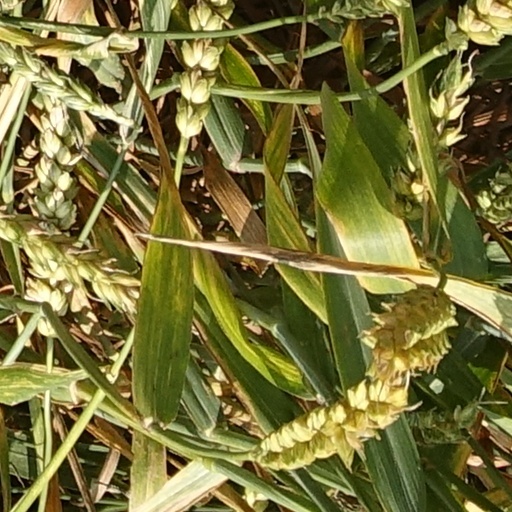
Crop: wheat